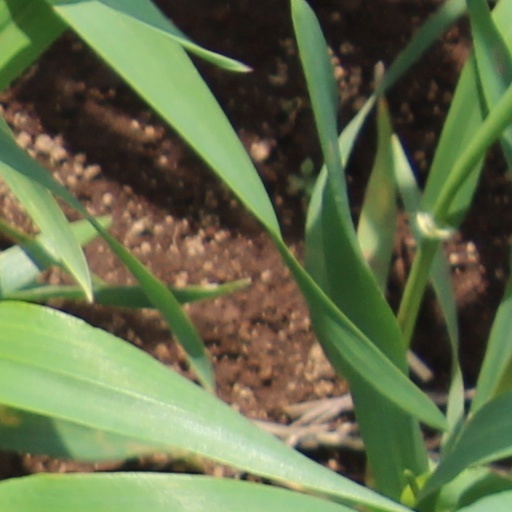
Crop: wheat